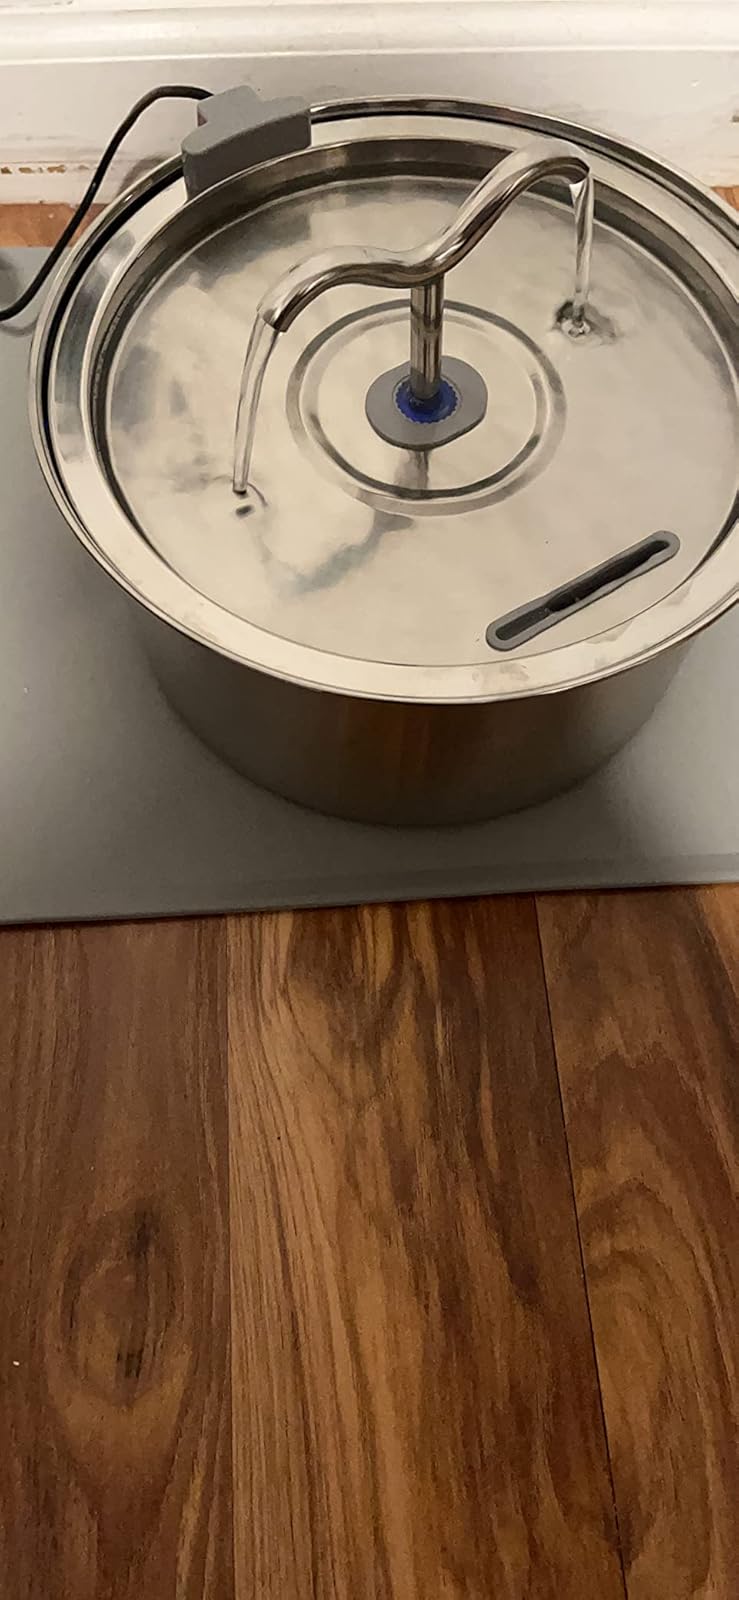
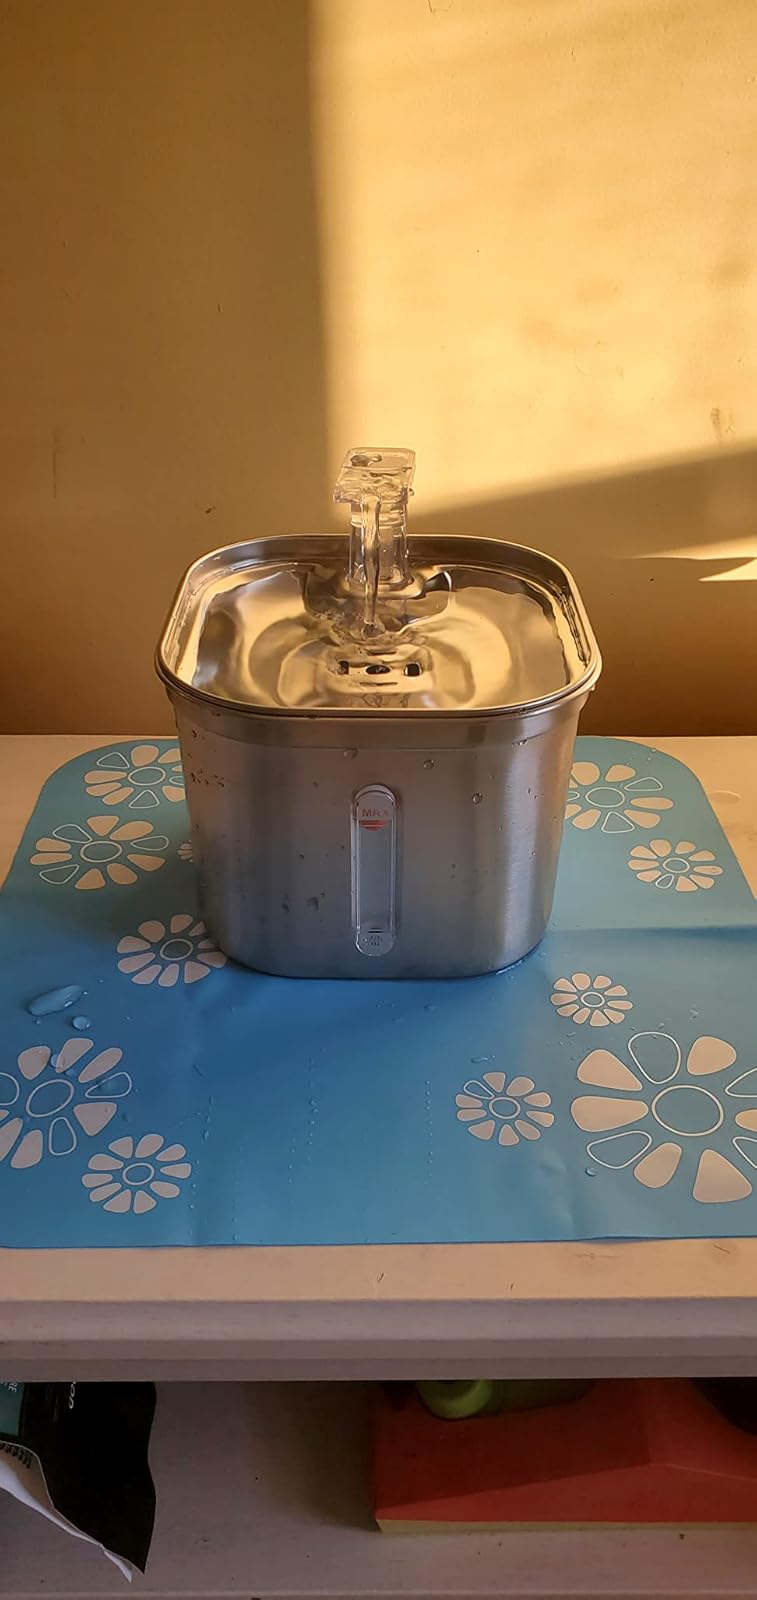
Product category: items_bowl
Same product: no